ISBN

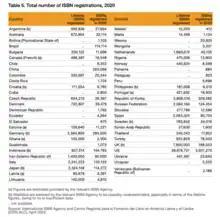
Total number of ISBN registrations. 2020.

An SBN may be converted to an ISBN by prefixing the digit "0". For example, the second edition of "Mr. J. G. Reeder Returns", published by Hodder in 1965, has , where "340" indicates the publisher, "01381" is the serial number assigned by the publisher, and "8" is the check digit. By prefixing a zero, this can be converted to ; the check digit does not need to be re-calculated. Some publishers, such as Ballantine Books, would sometimes use 12-digit SBNs where the last three digits indicated the price of the book; for example, "Woodstock Handmade Houses" had a 12-digit Standard Book Number of 345-24223-8-595 (valid SBN: 345-24223-8, : ), and it cost .